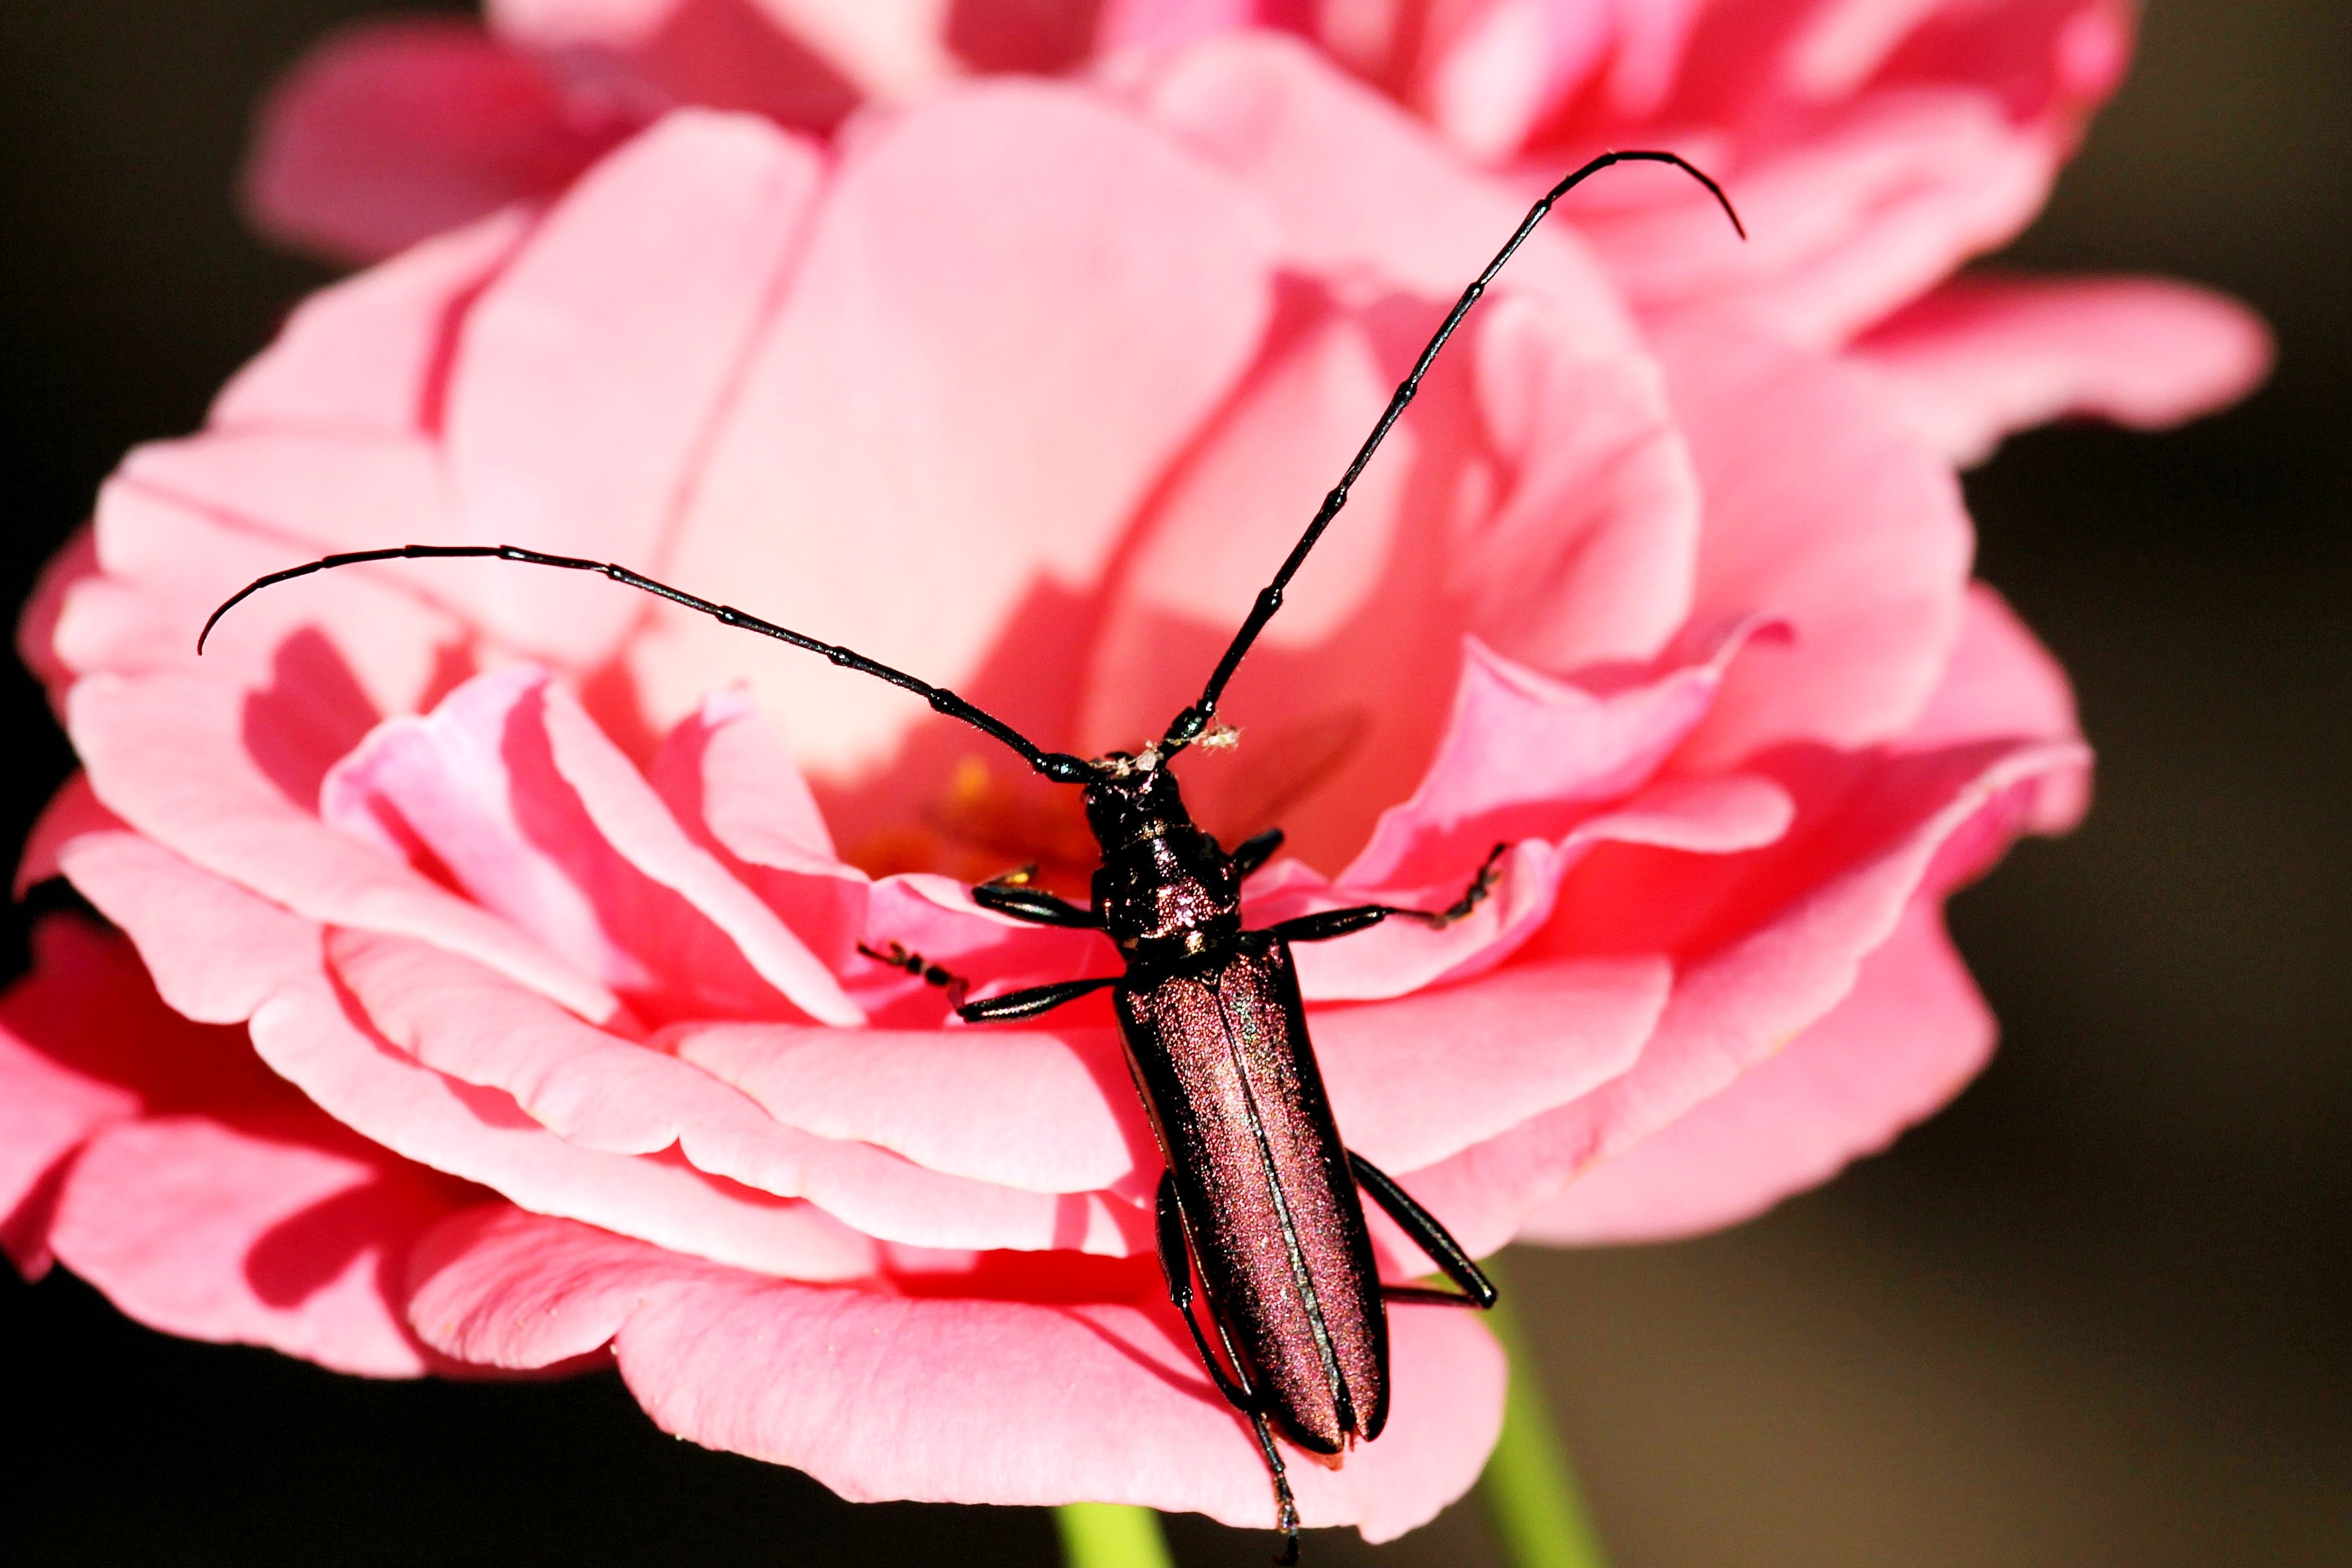
blossom, plant, photography, flower, petal, bloom, summer, red, insect, butterfly, pink, flora, invertebrate, close up, beetle, macro photography, flowering plant, musk beetle, land plant, moths and butterflies